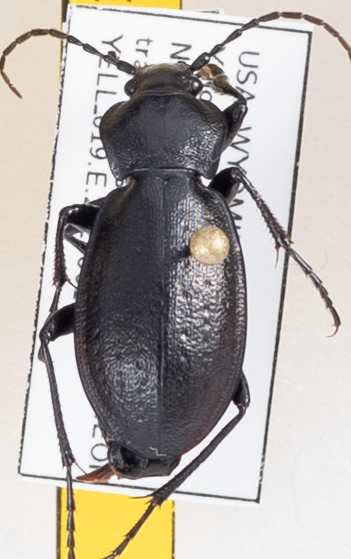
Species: Carabus taedatus agassii
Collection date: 2023-08-16
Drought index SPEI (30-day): -0.114
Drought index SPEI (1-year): -0.058
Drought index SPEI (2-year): -0.18